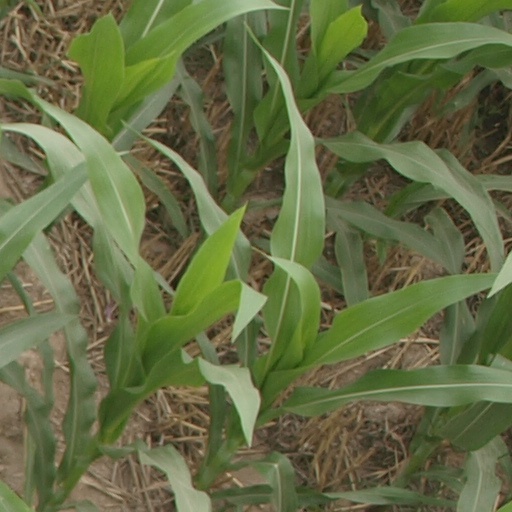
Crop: maize; corn